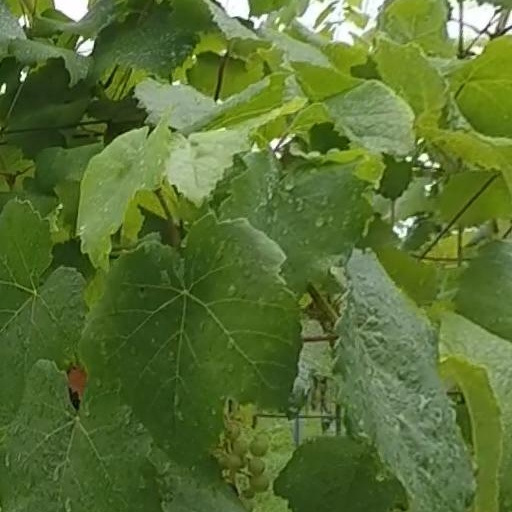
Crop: grape